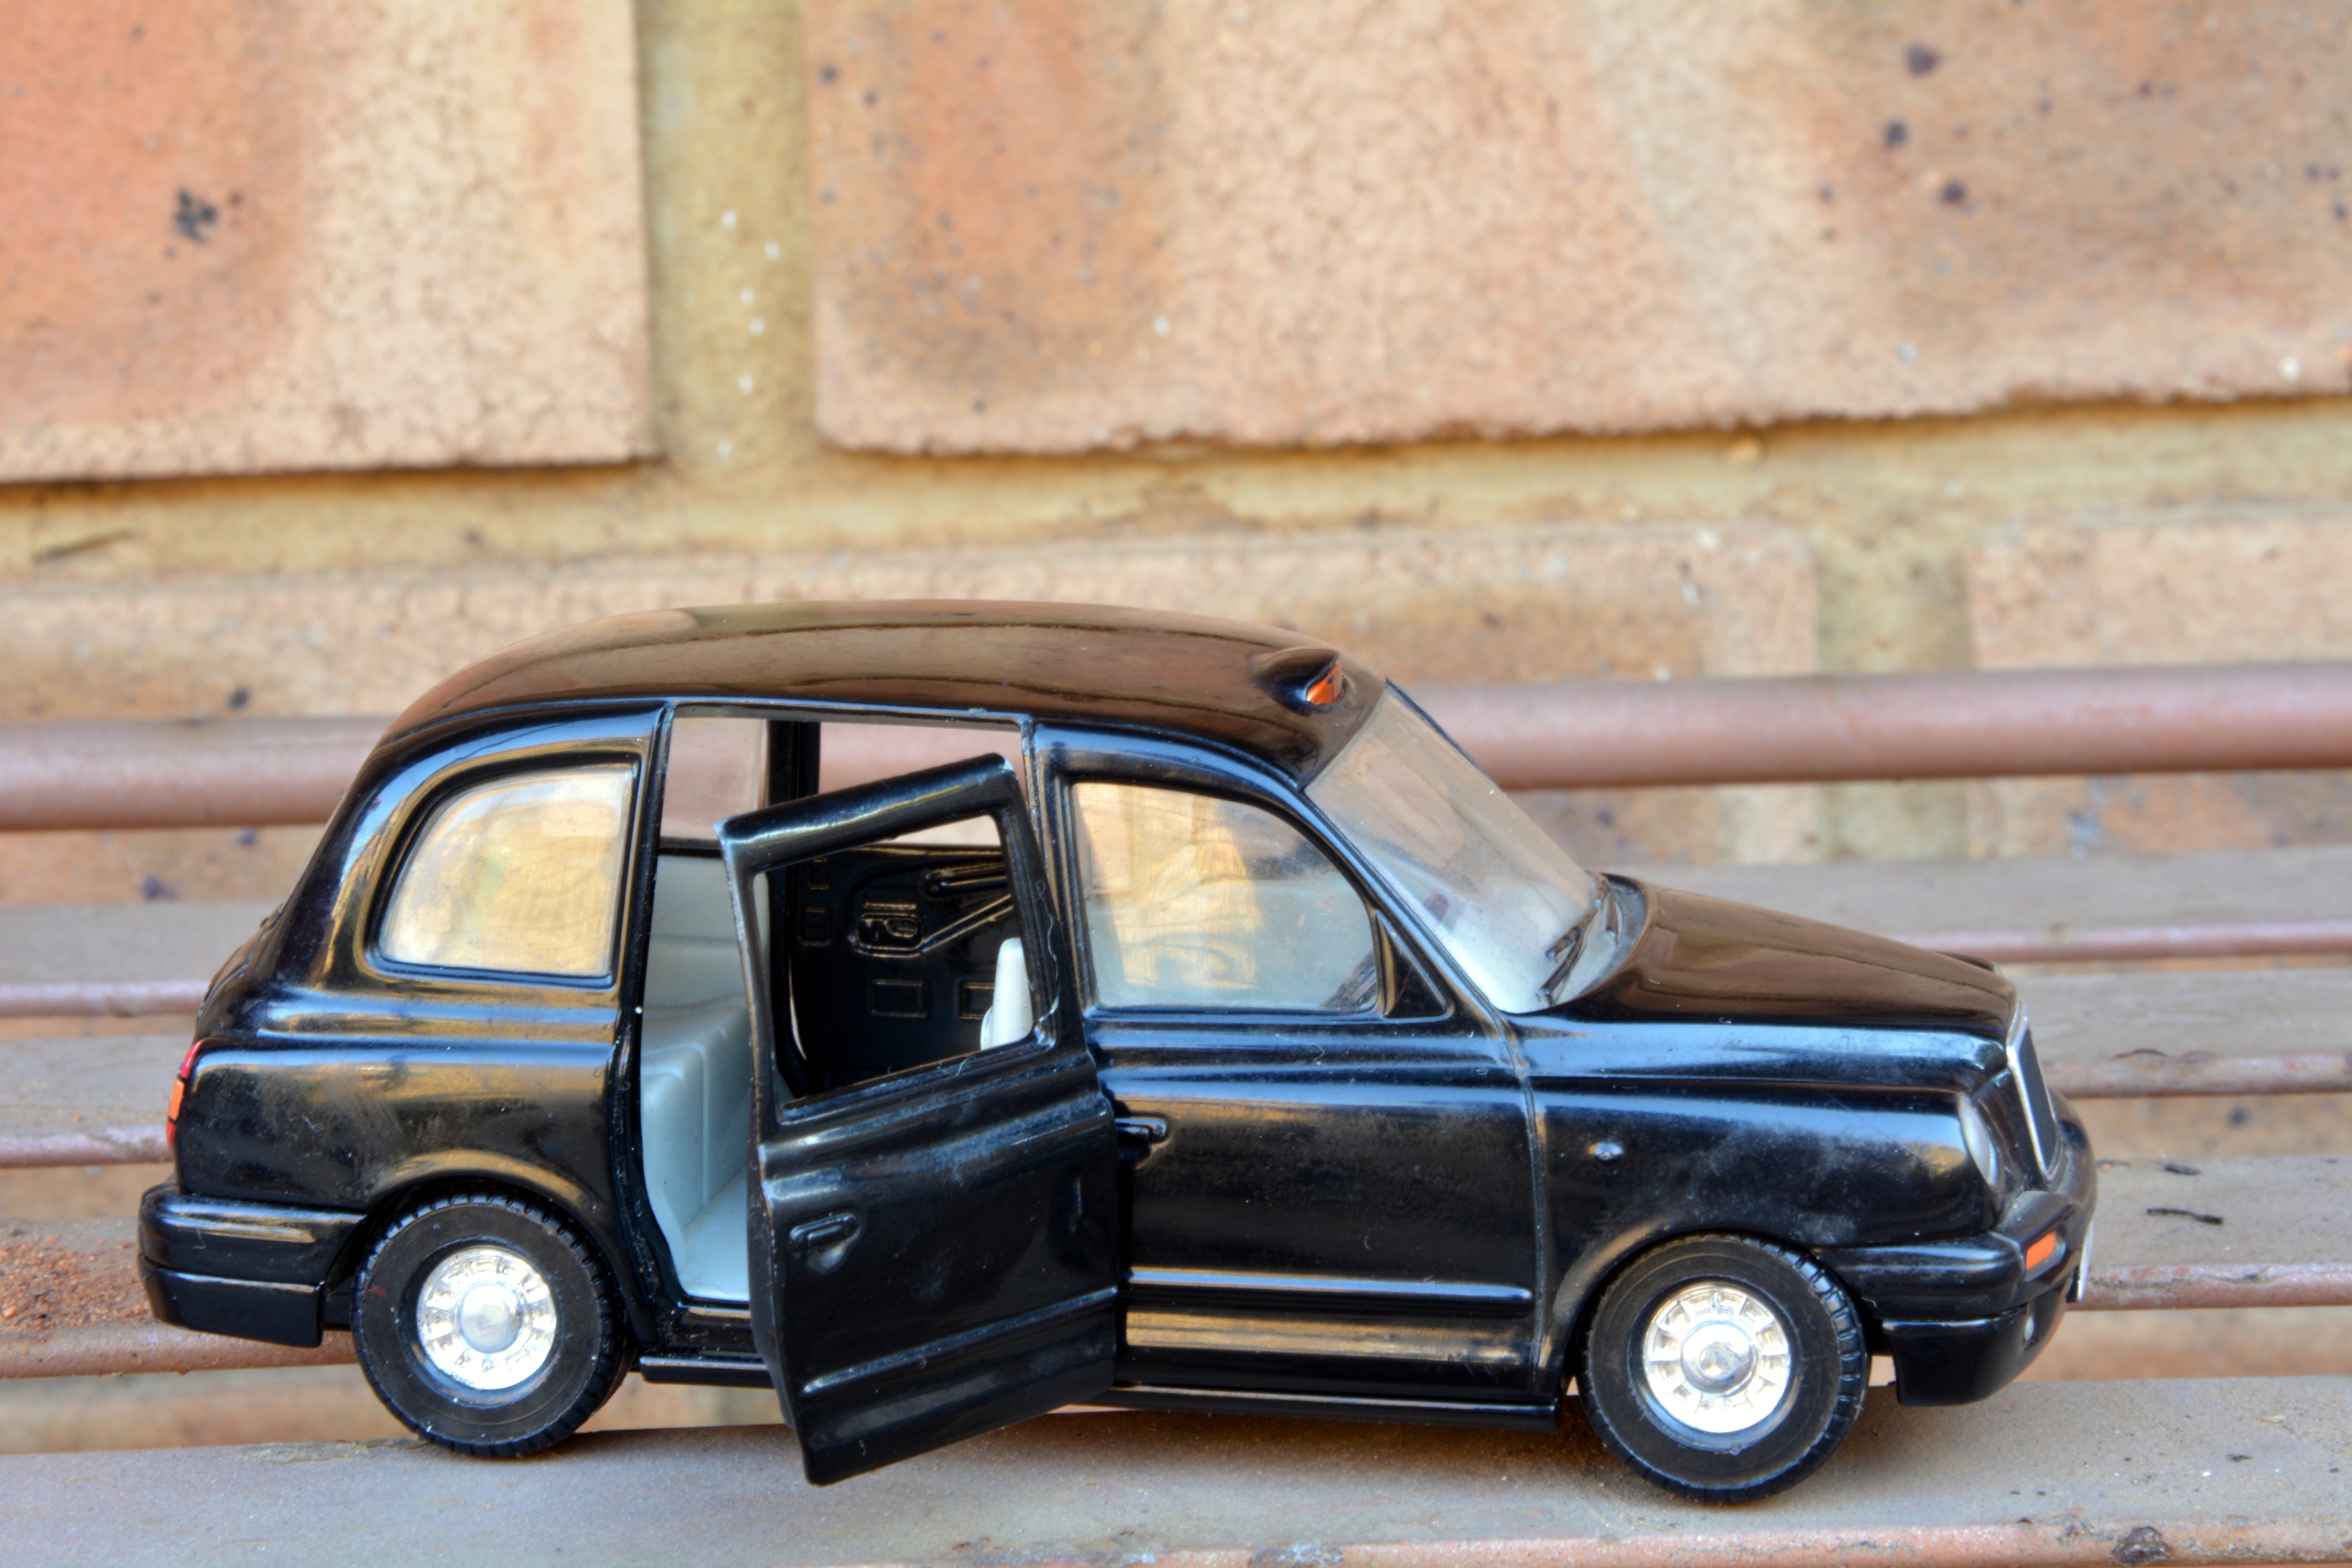
car, transport, vehicle, toy, sedan, convertible, coupe, city car, land vehicle, black car, automobile make, compact car, family car, subcompact car, compact sport utility vehicle, fiat 600